Pondicherry

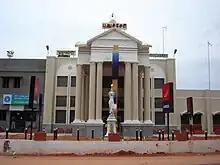
Puducherry Railway Station

According to the 2011 census of India, Pondicherry had a population of 244,377, with 124,947 females and 119,430 males. It had an average literacy rate of 80.6%, with male literacy at 84.6% and female literacy at 76.7%. Ten per cent of the population was under six years of age.